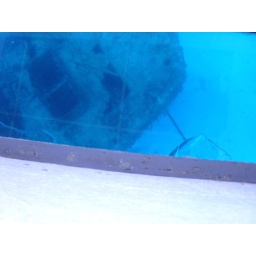
We are looking at a 191 foot long ship that is under 50 feet of water